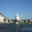
Label: airplane